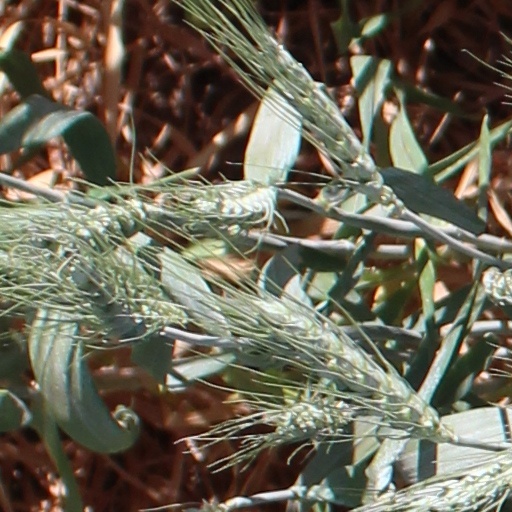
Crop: wheat